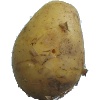
Label: Potato White 1